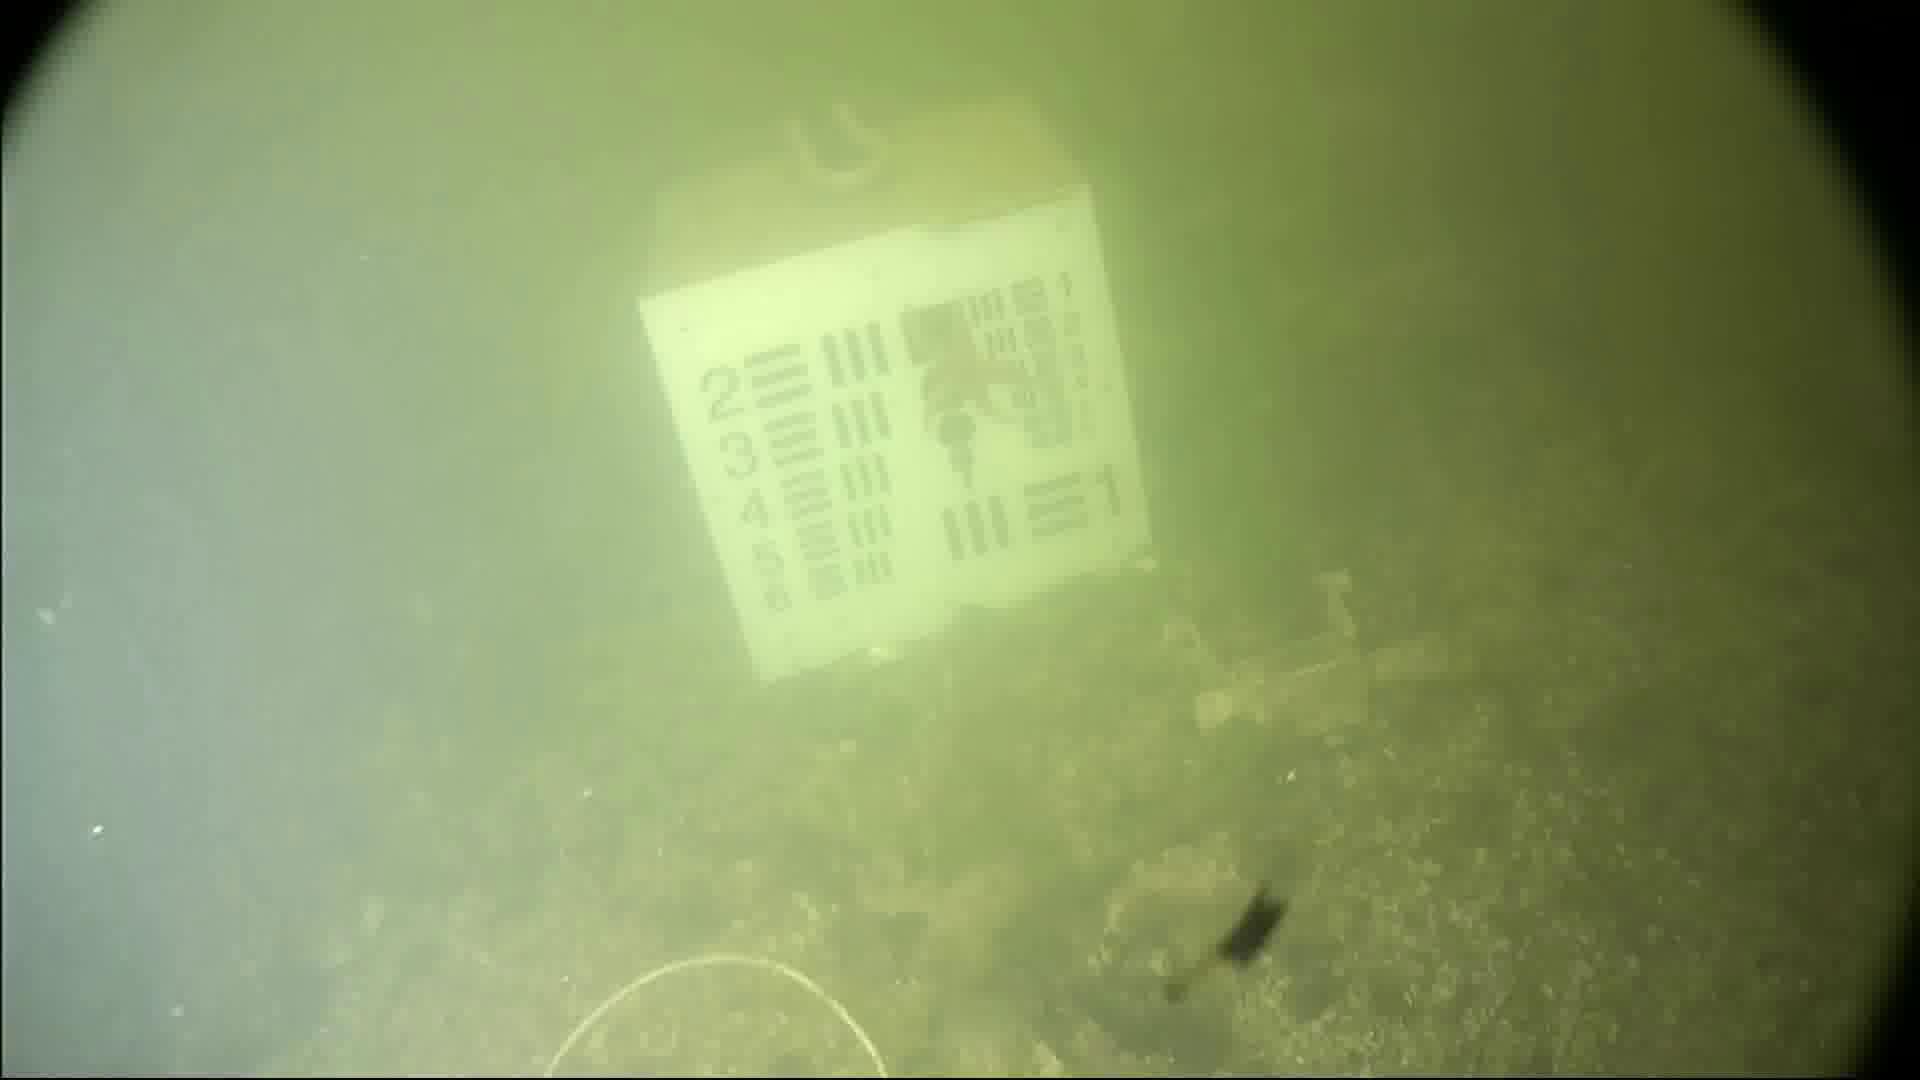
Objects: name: starfish